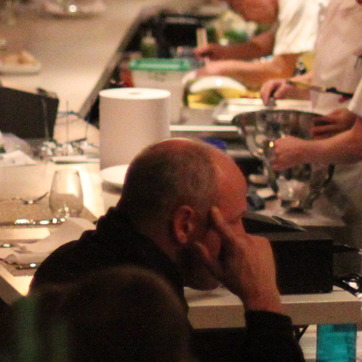
Material: hair